Redman (rapper)

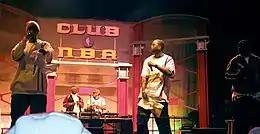
Redman ("left") has collaborated with Method Man ("center") on two full-length albums and Erick Sermon ("right") as a member of the Def Squad.

In 1998, Redman released his first collaboration album "El Nino" with group Def Squad. His fourth studio album "Doc's Da Name 2000" was a top seller, shipping platinum in sales and exceeding his previous record of gold. It peaked at number 11 on the "Billboard" 200 and had three songs ("I'll Bee Dat", "Da Goodness", "Let Da Monkey Out") that charted.